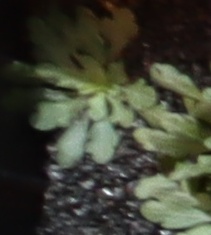
Label: Horseweed